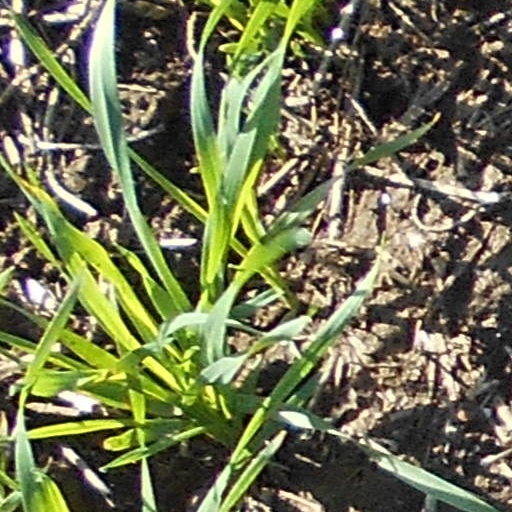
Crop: wheat